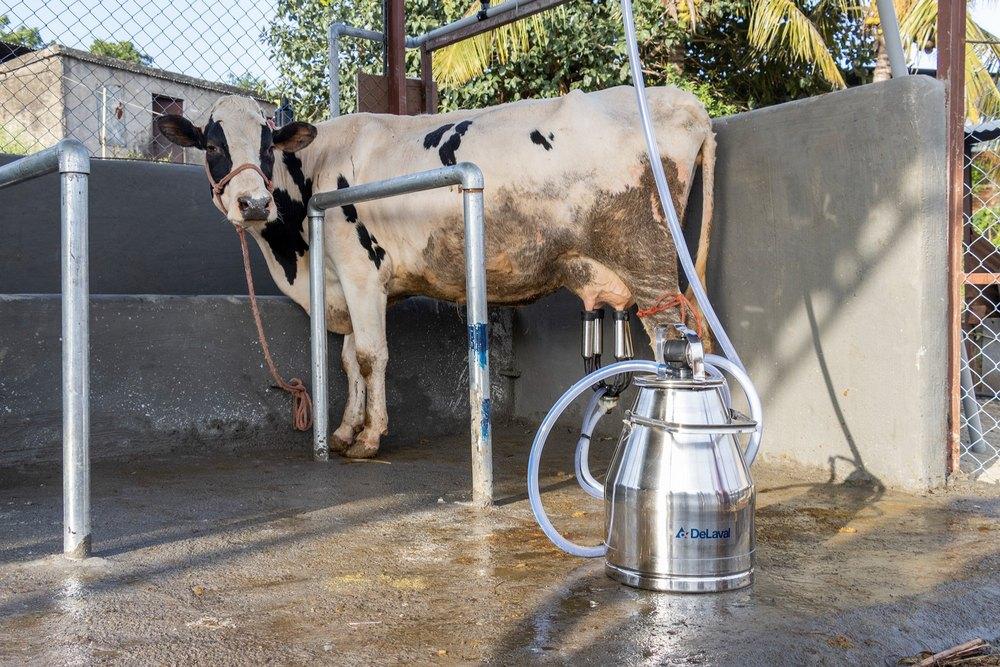
Ng'ombe mweupe na madoa meusi mwilini.Amesimama sakafuni, huku anakamuliwa na [cs]mashini[cs].Kichwani ana kamba zilizopita kuelekea chini.